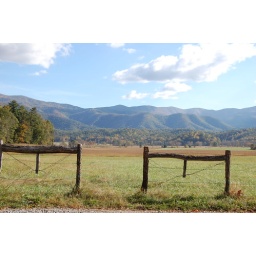
Sun &amp;amp; shadow decorate the mountains &amp;amp; sky in Cades Cove, Tennessee